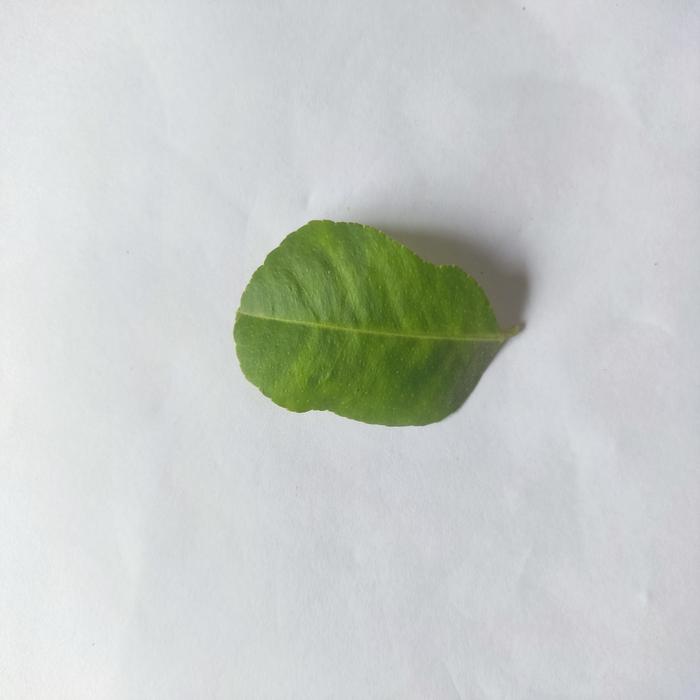
Crop: Lemon
Leaf condition: Citrus